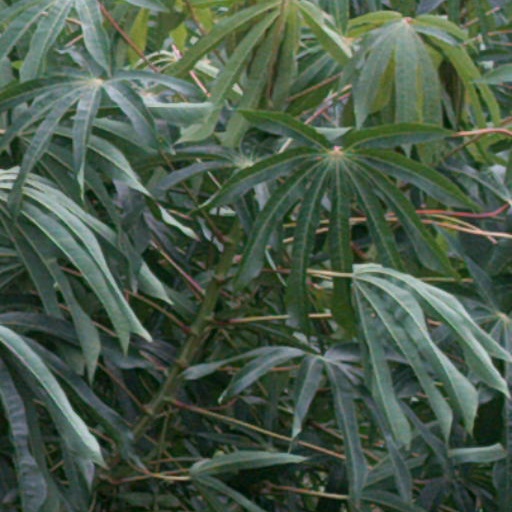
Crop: cassava